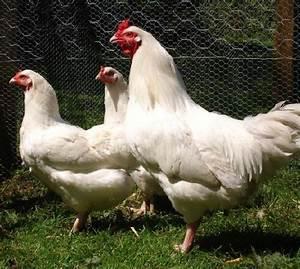
chicken